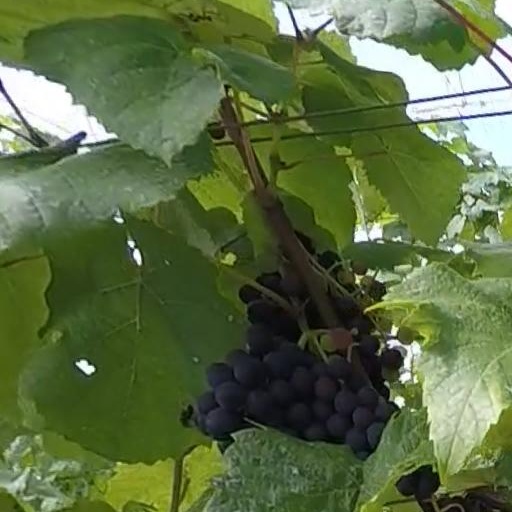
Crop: grape